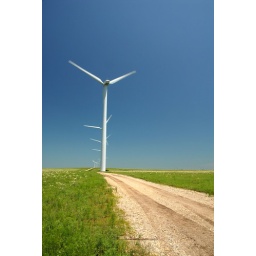
A dirt road leading to wind turbine against a dark blue sky.